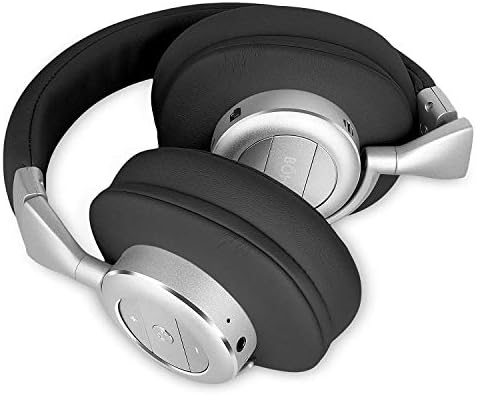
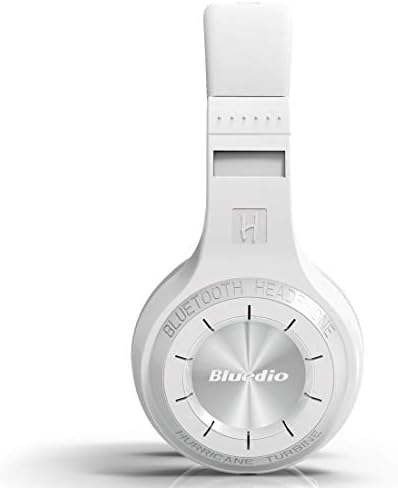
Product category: headphones
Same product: no